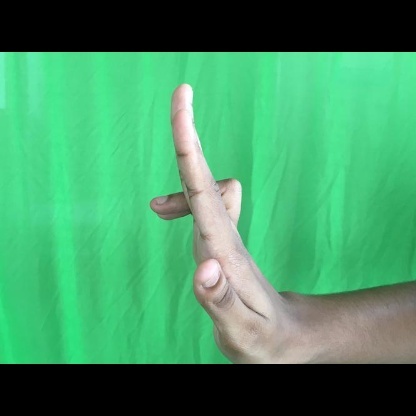
Mudra: Ardhapathaka